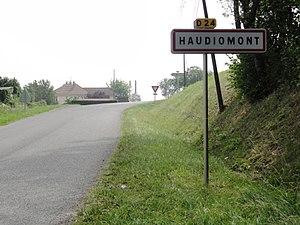
Haudiomont (Meuse) city limit sign
Haudiomont est une commune française située dans le département de la Meuse, en région Grand Est.